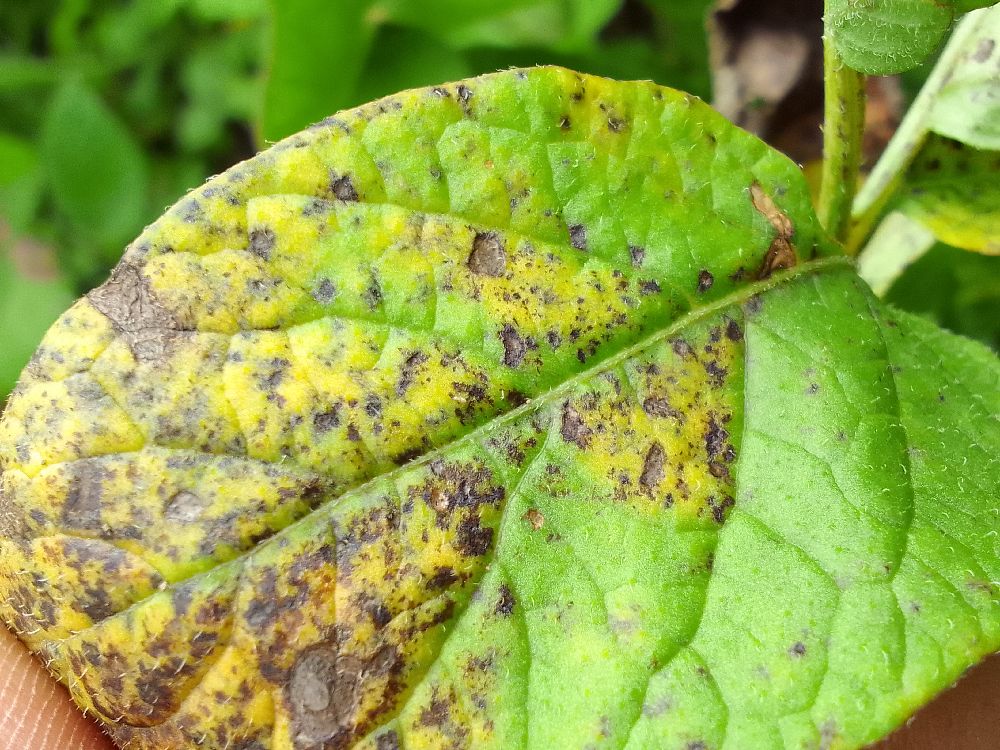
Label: Early blight